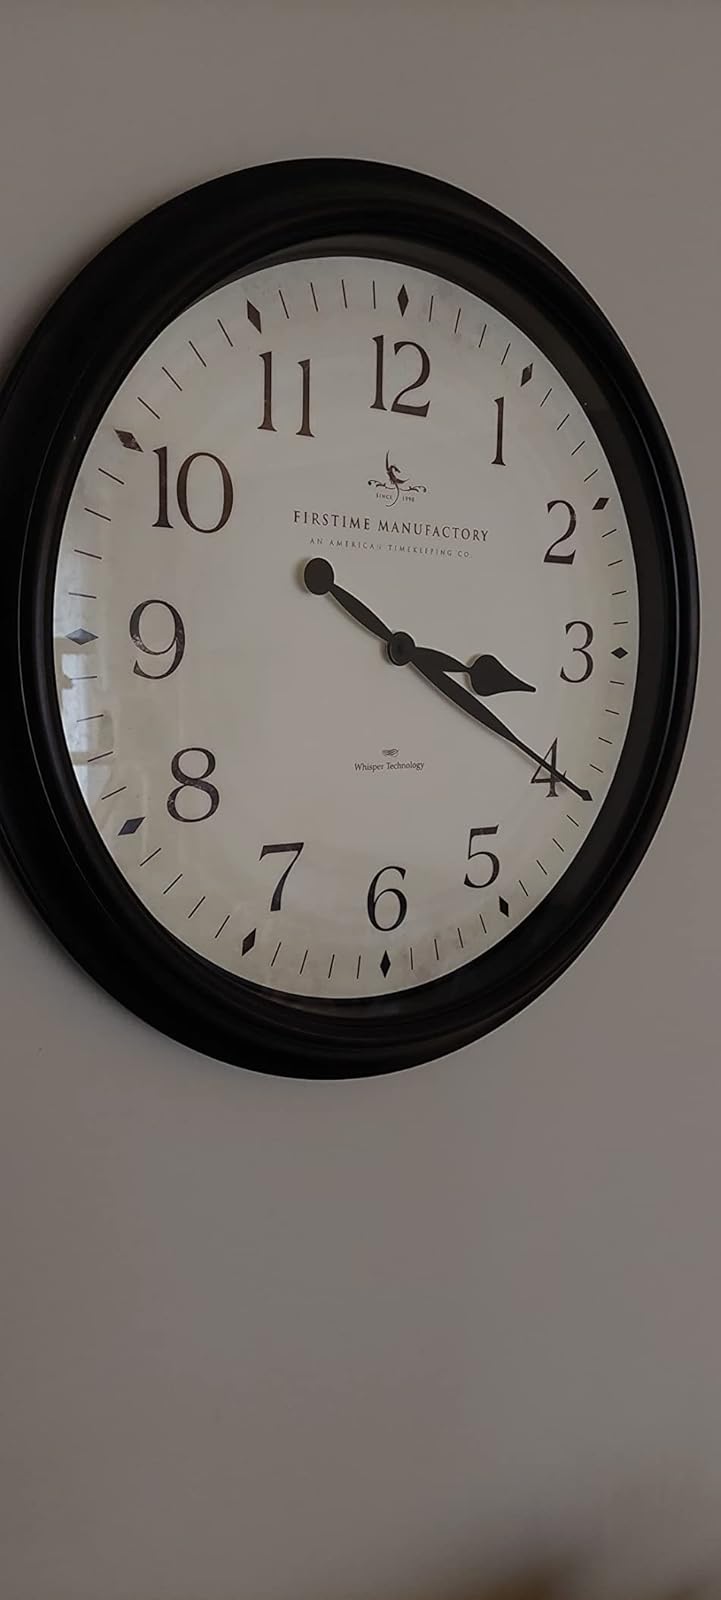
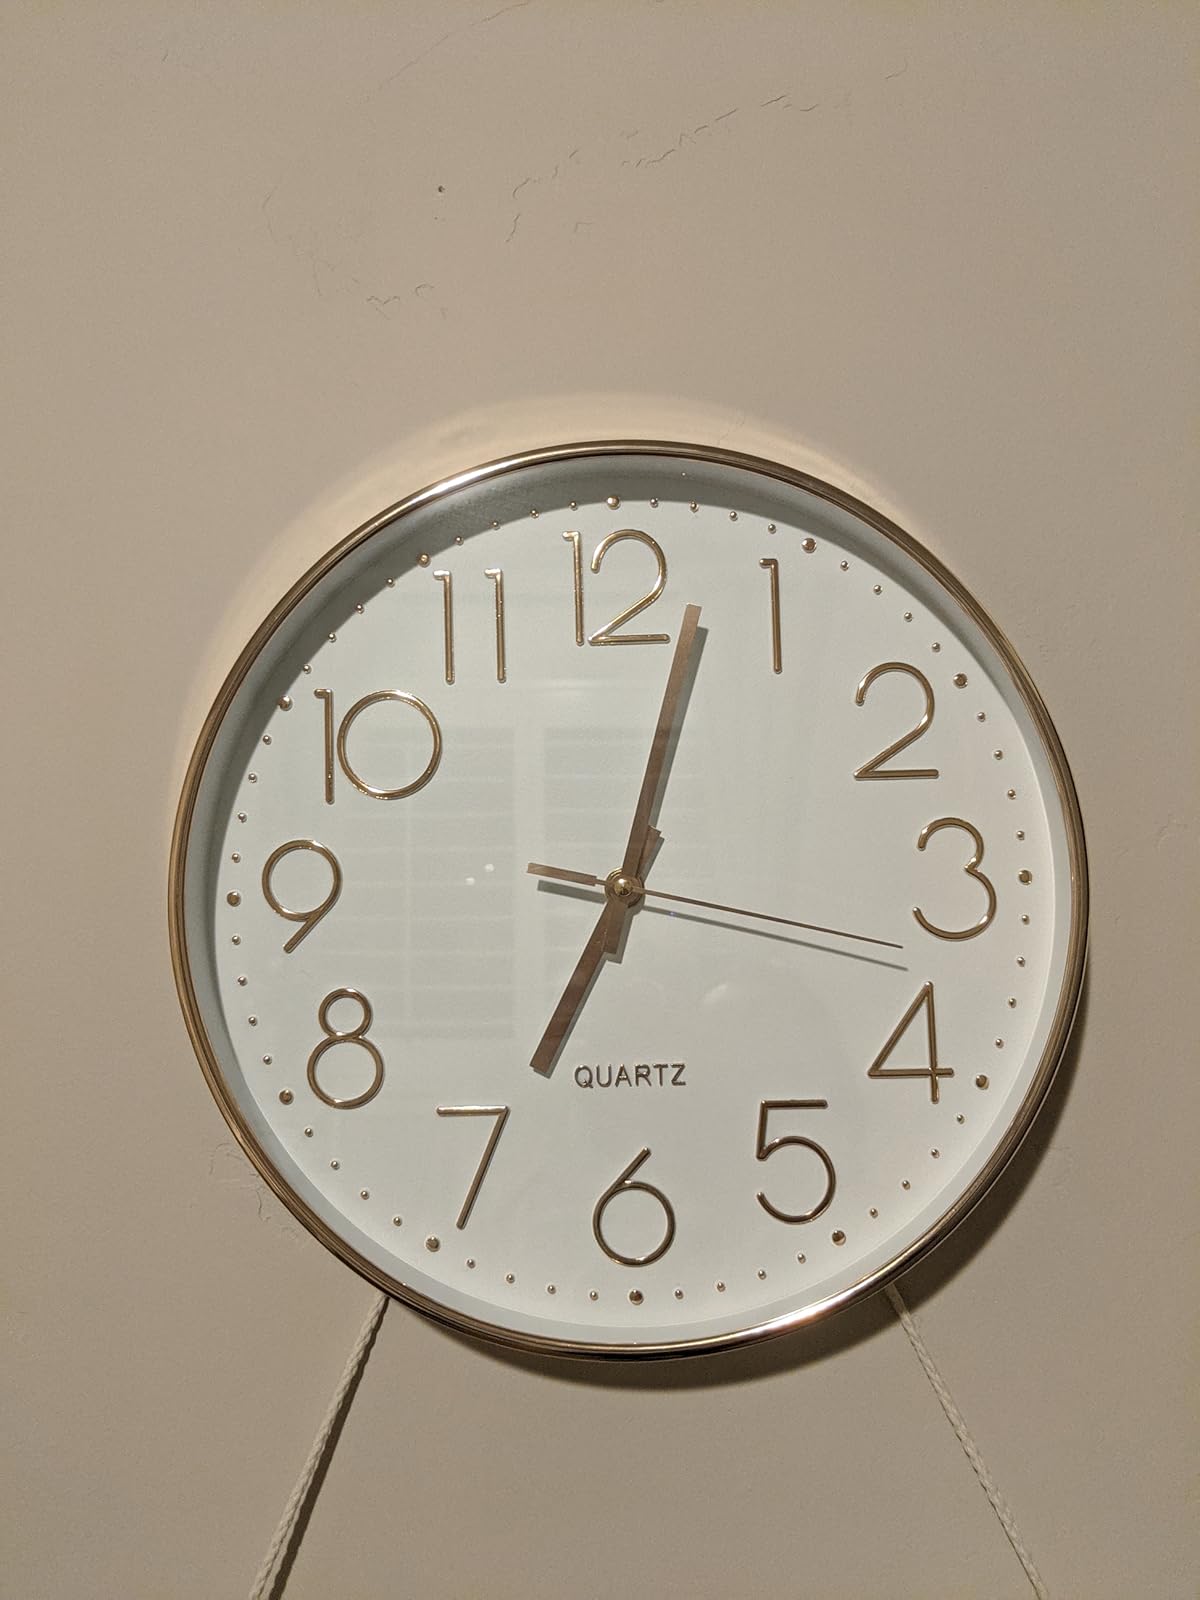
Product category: clock
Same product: no